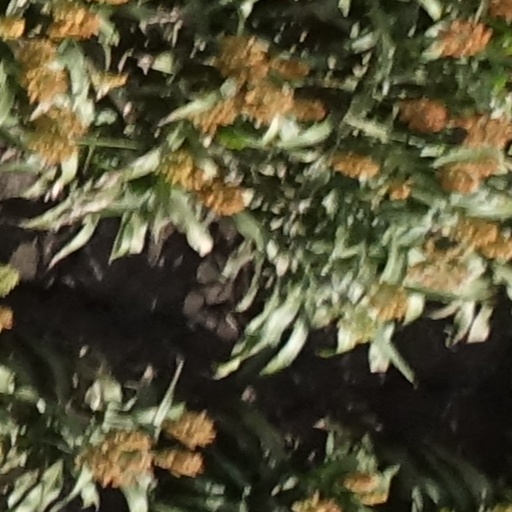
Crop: sorghum